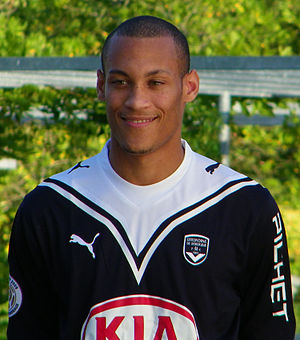
Yoan Gouffran
Yoan Gouffran er en fransk fodboldspiller, der spiller som angriber hos Göztepe i Tyrkiet. Han har tidligere spillet for blandt andet Newcastle i England samt de franske klubber Bordeaux og Caen.